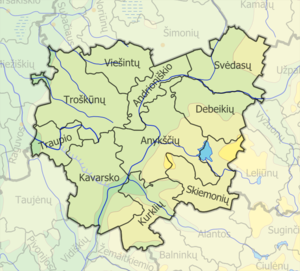
La municipalité du district d'Anykščiai est une des 60 municipalités de Lituanie.